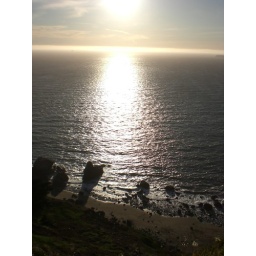
the sun setting on the pacific coast by the golden gate...san francisco, ca...